Hercules

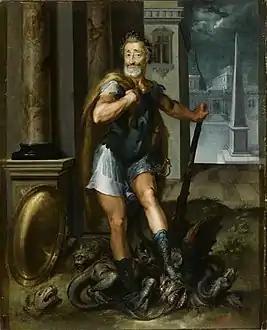
King Henry IV of France depicted as Hercules vanquishing the Lernaean Hydra (i.e. the Catholic League), by Toussaint Dubreuil,

After the Roman Empire became Christianized, mythological narratives were often reinterpreted as allegory, influenced by the philosophy of late antiquity. In the 4th century, Servius had described Hercules' return from the underworld as representing his ability to overcome earthly desires and vices, or the earth itself as a consumer of bodies. In some early patristic texts, Hercules was identified with the biblical figure Samson.